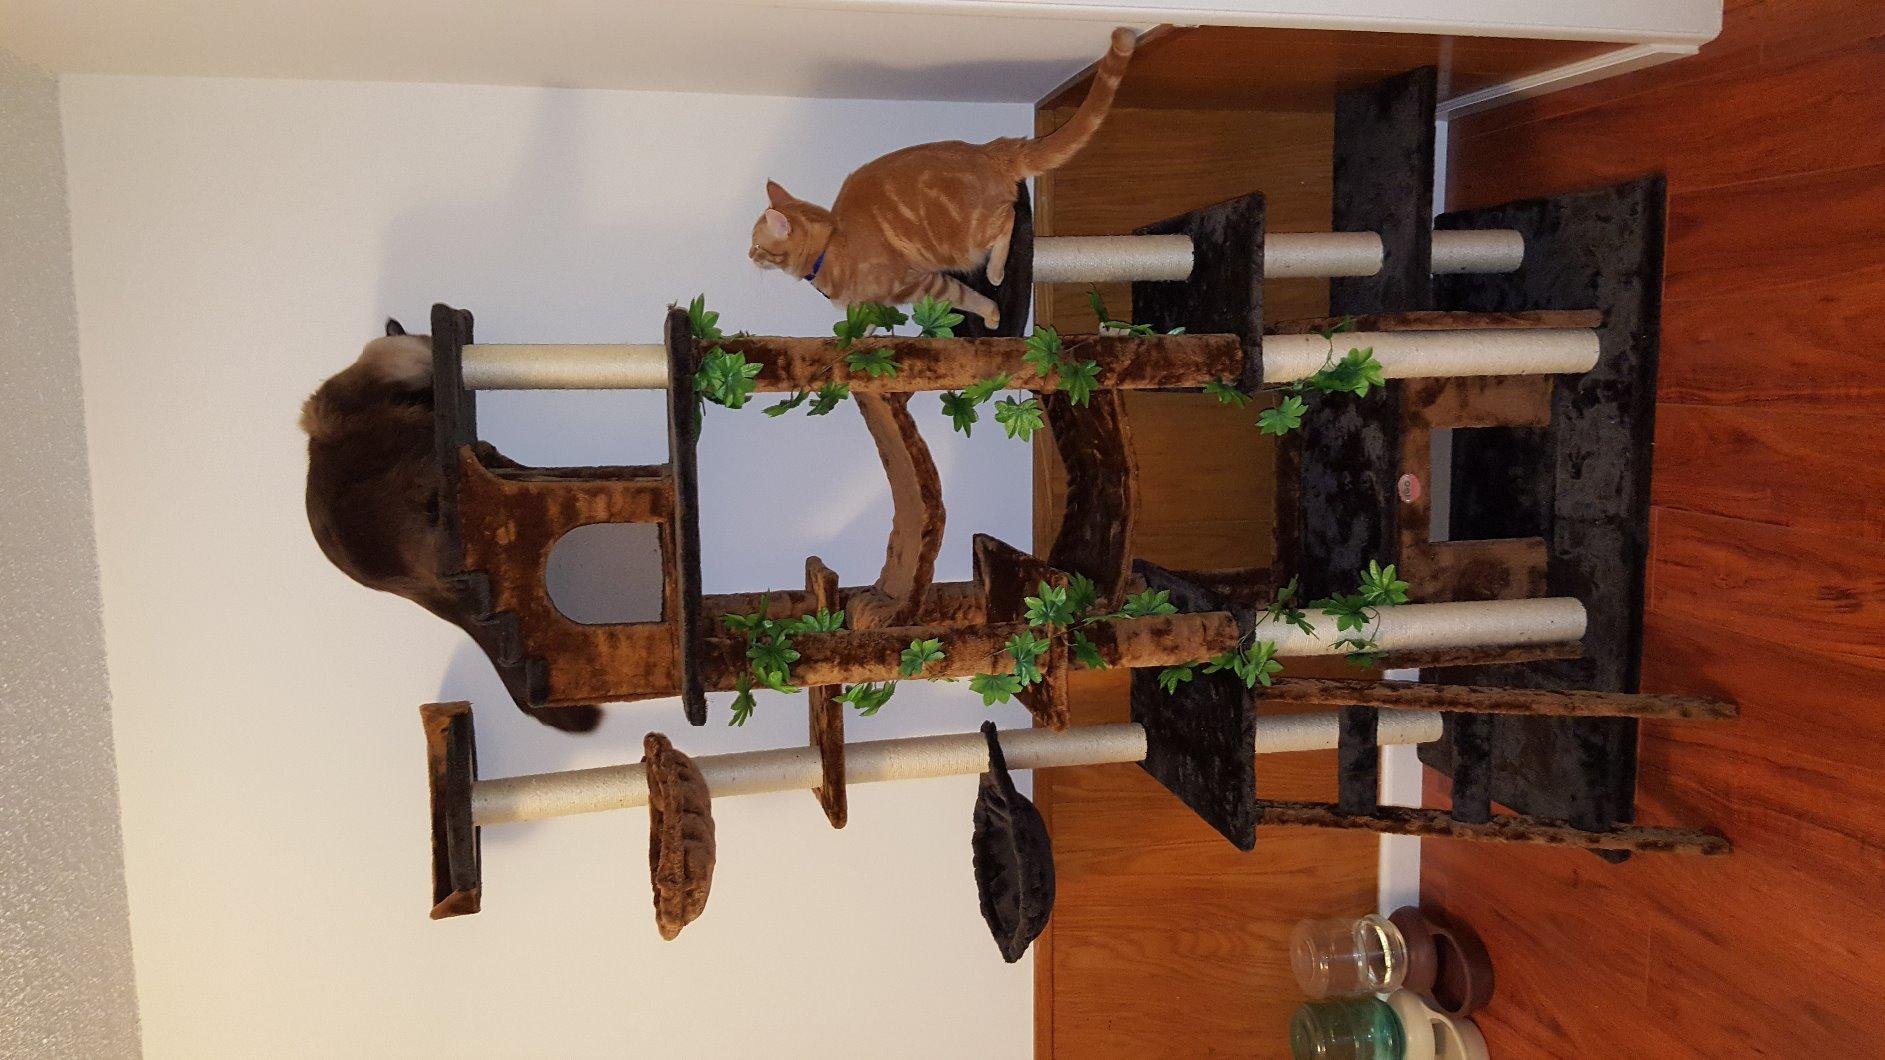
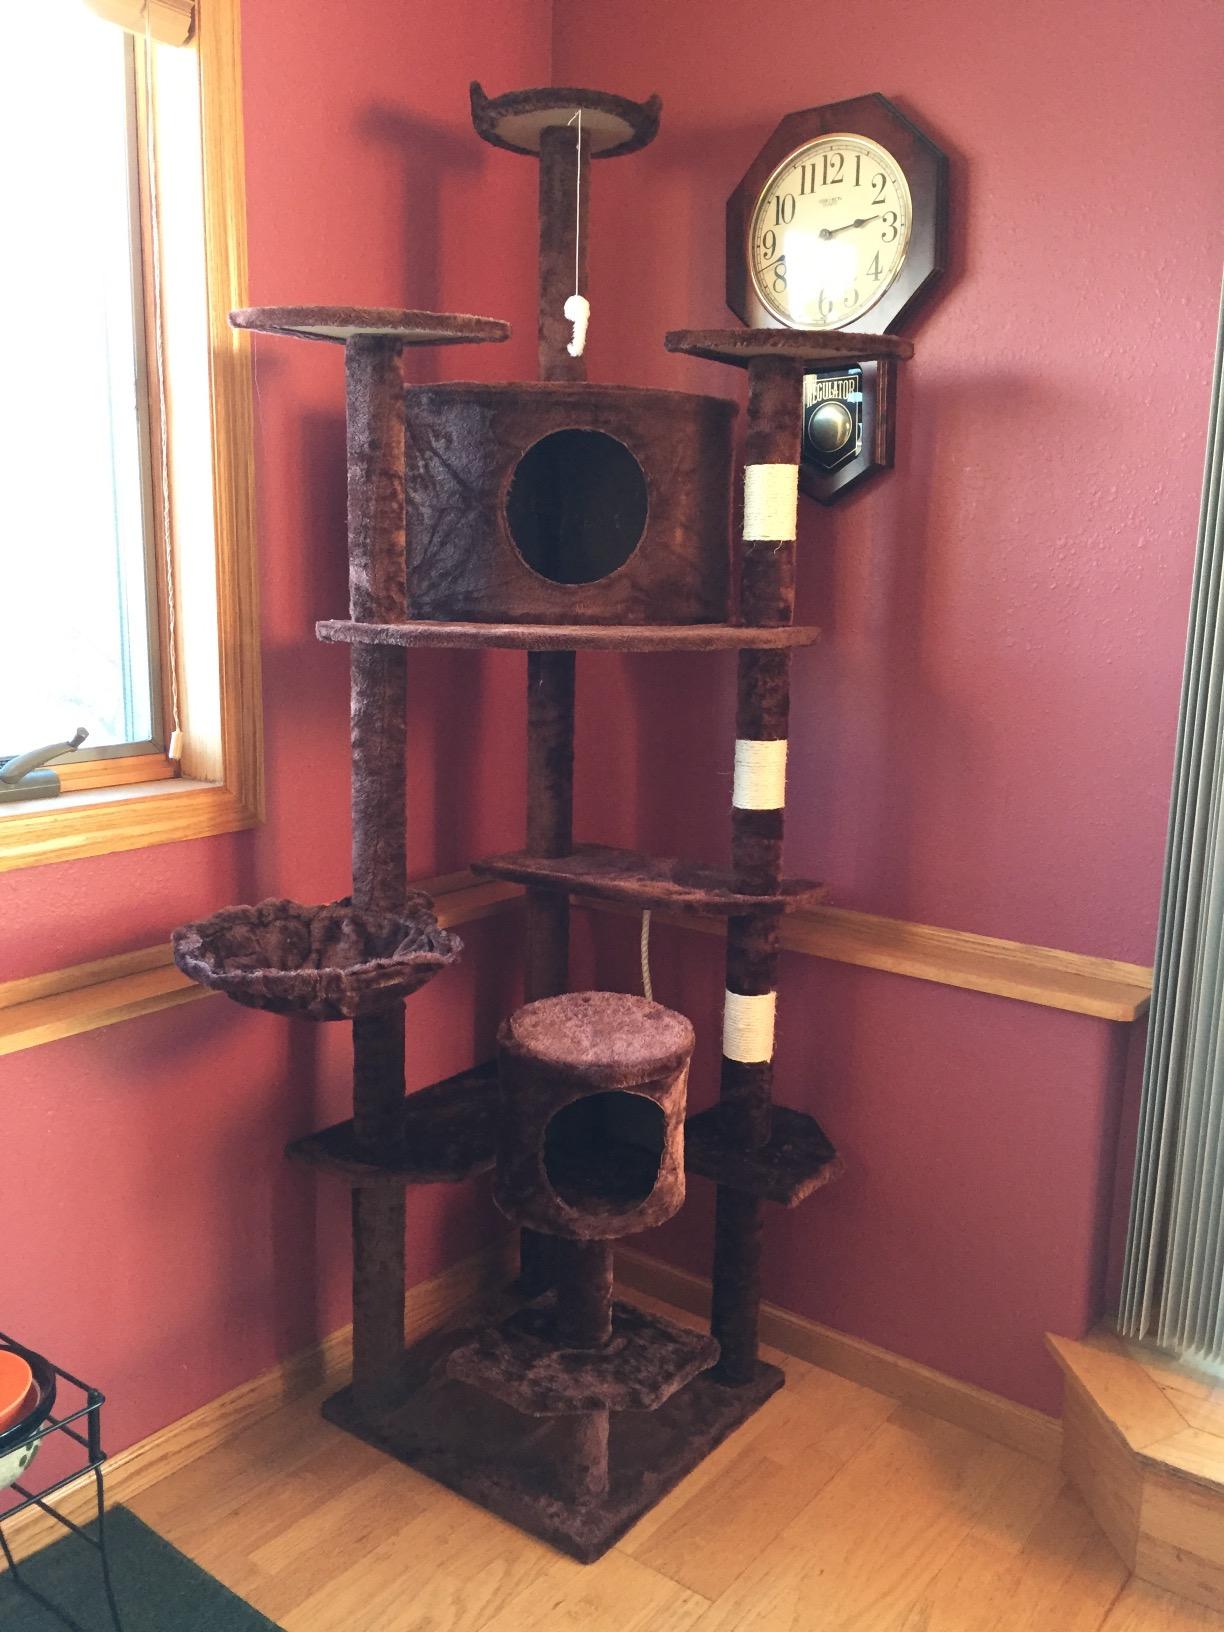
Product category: items_cat tree
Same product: no